Svetlana Alliluyeva

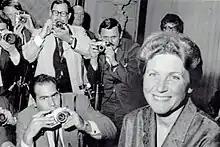
Alliluyeva in 1967

Alliluyeva asked to have an official permission to stay in India through the Soviet ambassador, Ivan Benediktov. However, her request was not accepted, and instead, she was ordered to return to the Soviet Union. Then, on 9 March 1967, Alliluyeva approached the United States Embassy in New Delhi. After she stated her desire to defect in writing, the United States ambassador Chester Bowles offered her political asylum and a new life in the United States.